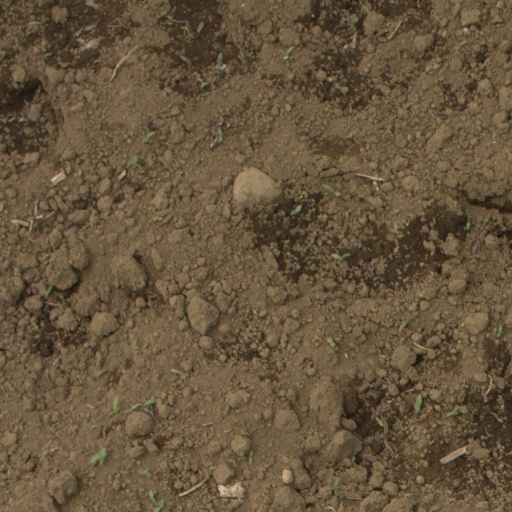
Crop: Jerusalem artichoke